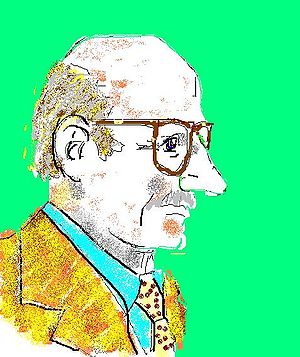
Daniel Bell
Daniel Bell var en amerikansk sociolog.